Shimoyoshida Station

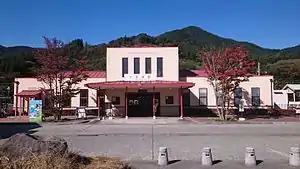
The restored station building in October 2016

is a railway station on the Fujikyuko Line in the city of Fujiyoshida, Yamanashi, Japan, operated by private railway operator Fuji Kyuko (Fujikyu).